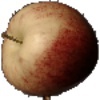
Label: Apple Red 3